Ralph Waldo Emerson

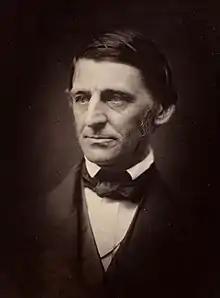
Emerson 1857

Ralph Waldo Emerson (May 25, 1803April 27, 1882), who went by his middle name Waldo, was an American essayist, lecturer, philosopher, minister, abolitionist, and poet who led the Transcendentalist movement of the mid-19th century. He was seen as a champion of individualism and critical thinking, as well as a prescient critic of the countervailing pressures of society and conformity. Friedrich Nietzsche thought he was "the most gifted of the Americans," and Walt Whitman called Emerson his "master".